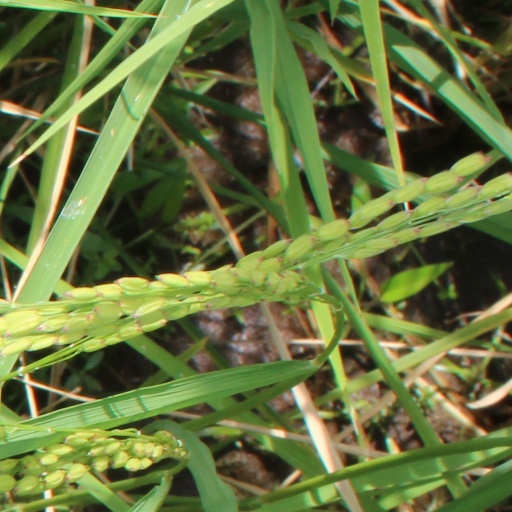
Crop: rice